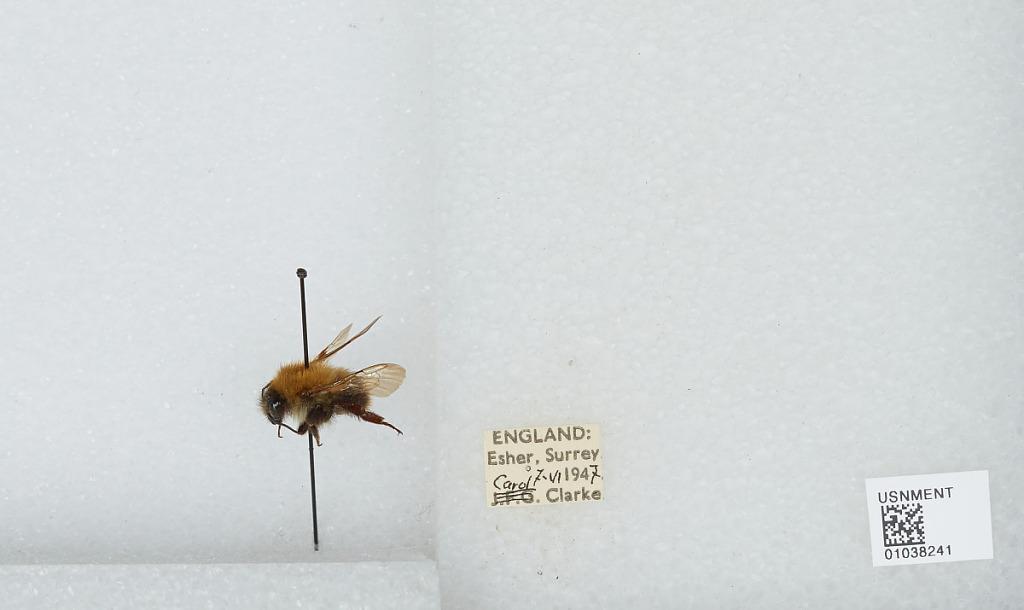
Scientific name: Bombus (Thoracobombus) pascuorum (Scopoli)
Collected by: C. Clarke
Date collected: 1947-6-7
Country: United Kingdom
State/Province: England
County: Surrey
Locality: Esher
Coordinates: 51.3691, -0.365